Architecture of Malta

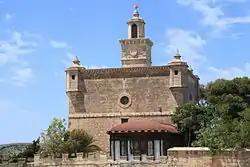
Castello Zammitello in Mgarr

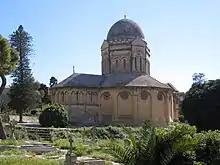
Ta' Braxia Cemetery Chapel

Neoclassical architecture was introduced in Malta in the late 18th century, during the final years of Hospitaller rule. Early examples include the Bibliotheca (1786), the De Rohan Arch (1798) and the Hompesch Gate (1801). However, neoclassical architecture only became popular in Malta following the establishment of British rule in the early 19th century. In 1814, a neoclassical portico decorated with the British coat of arms was added to the Main Guard building so as to serve as a symbol of British Malta. Other 19th century neoclassical buildings include the Monument to Sir Alexander Ball (1810), RNH Bighi (1832), St Paul's Pro-Cathedral (1844), the Rotunda of Mosta (1860) and the now-destroyed Royal Opera House (1866).